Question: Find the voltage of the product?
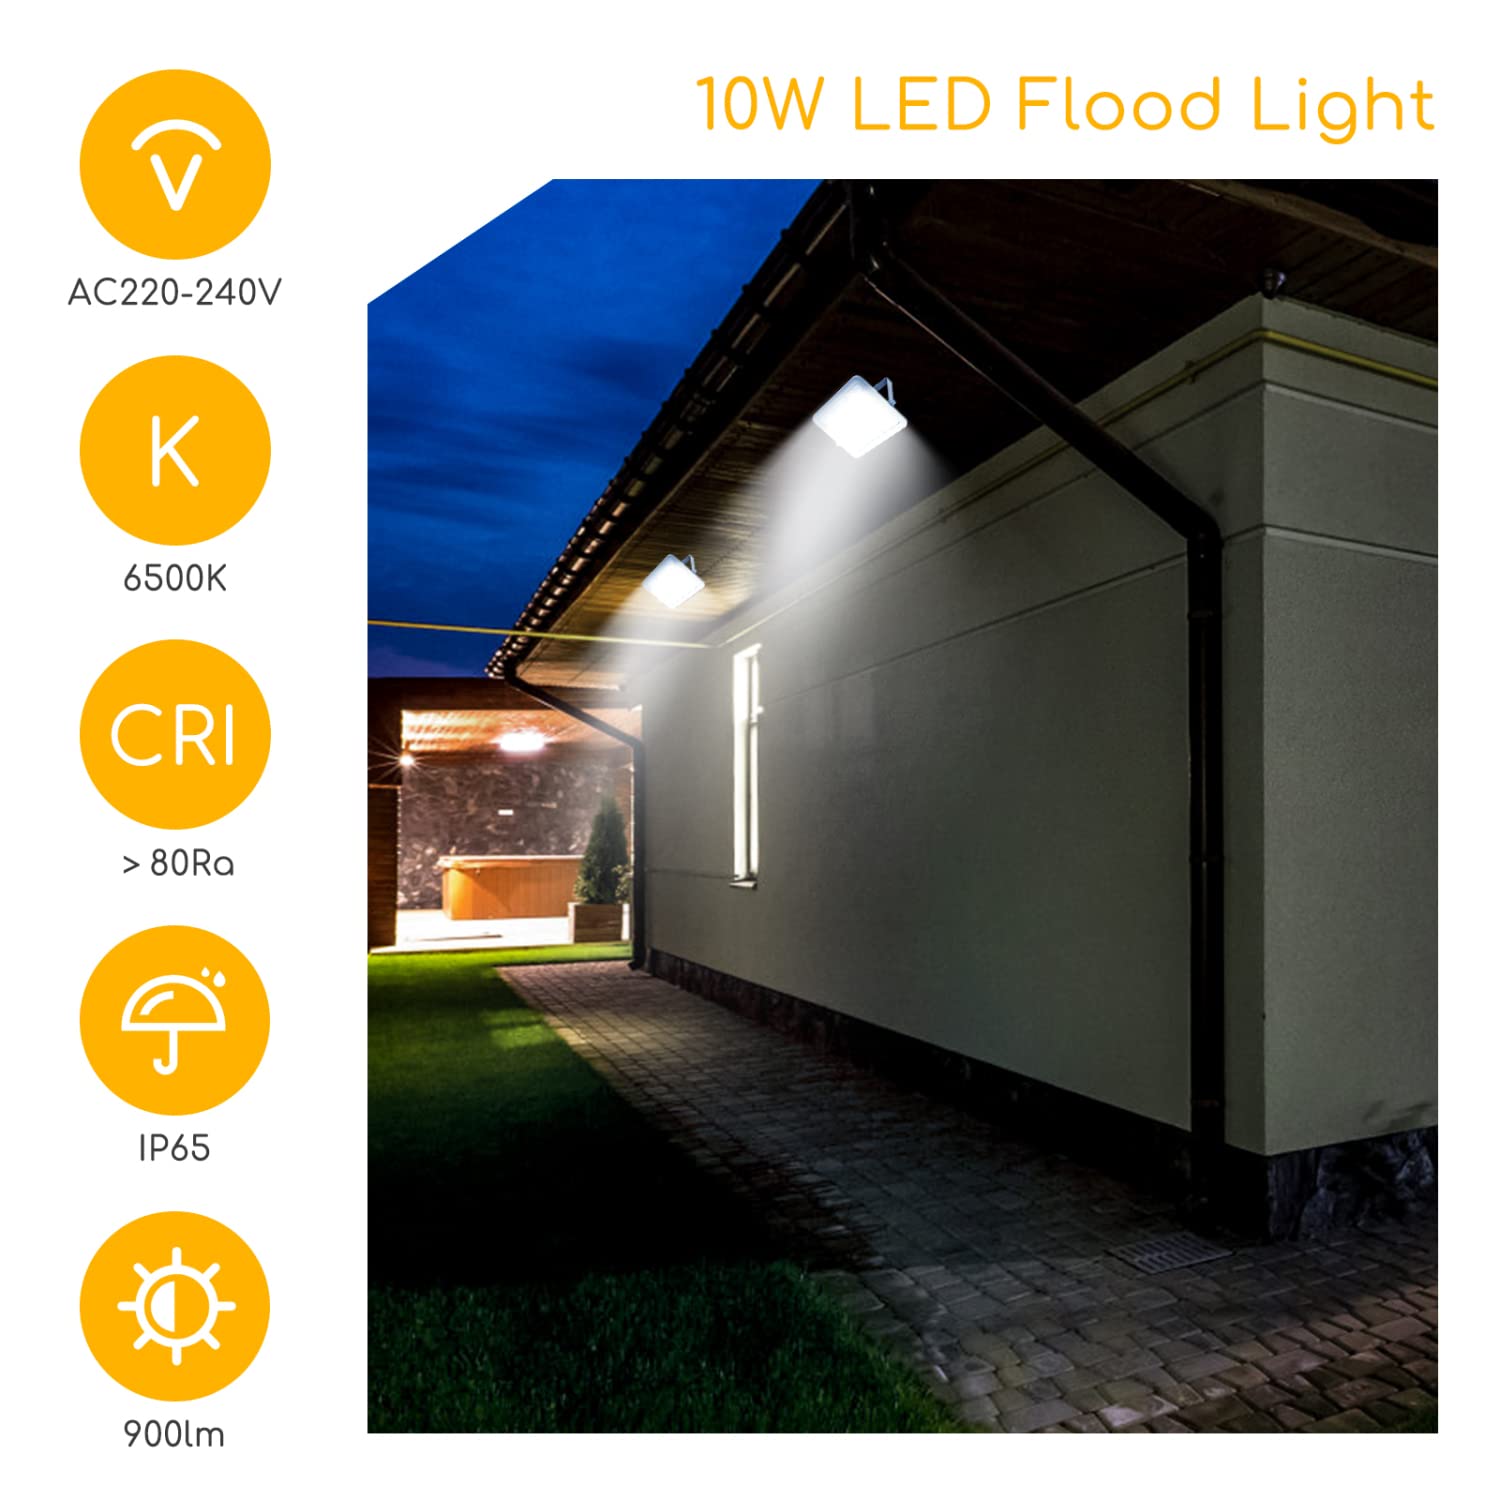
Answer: [220.0, 240.0] volt